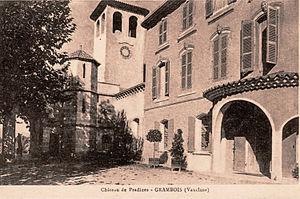
Château de Pradines à Grambois
Cet article recense les monuments historiques du département de Vaucluse, en France.
Grambois est une commune française située dans le département de Vaucluse, en région Provence-Alpes-Côte d'Azur.